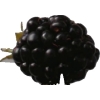
Label: blackberry